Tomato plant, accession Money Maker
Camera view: horizontal (90 deg, fisheye); turntable rotation: 240 degrees
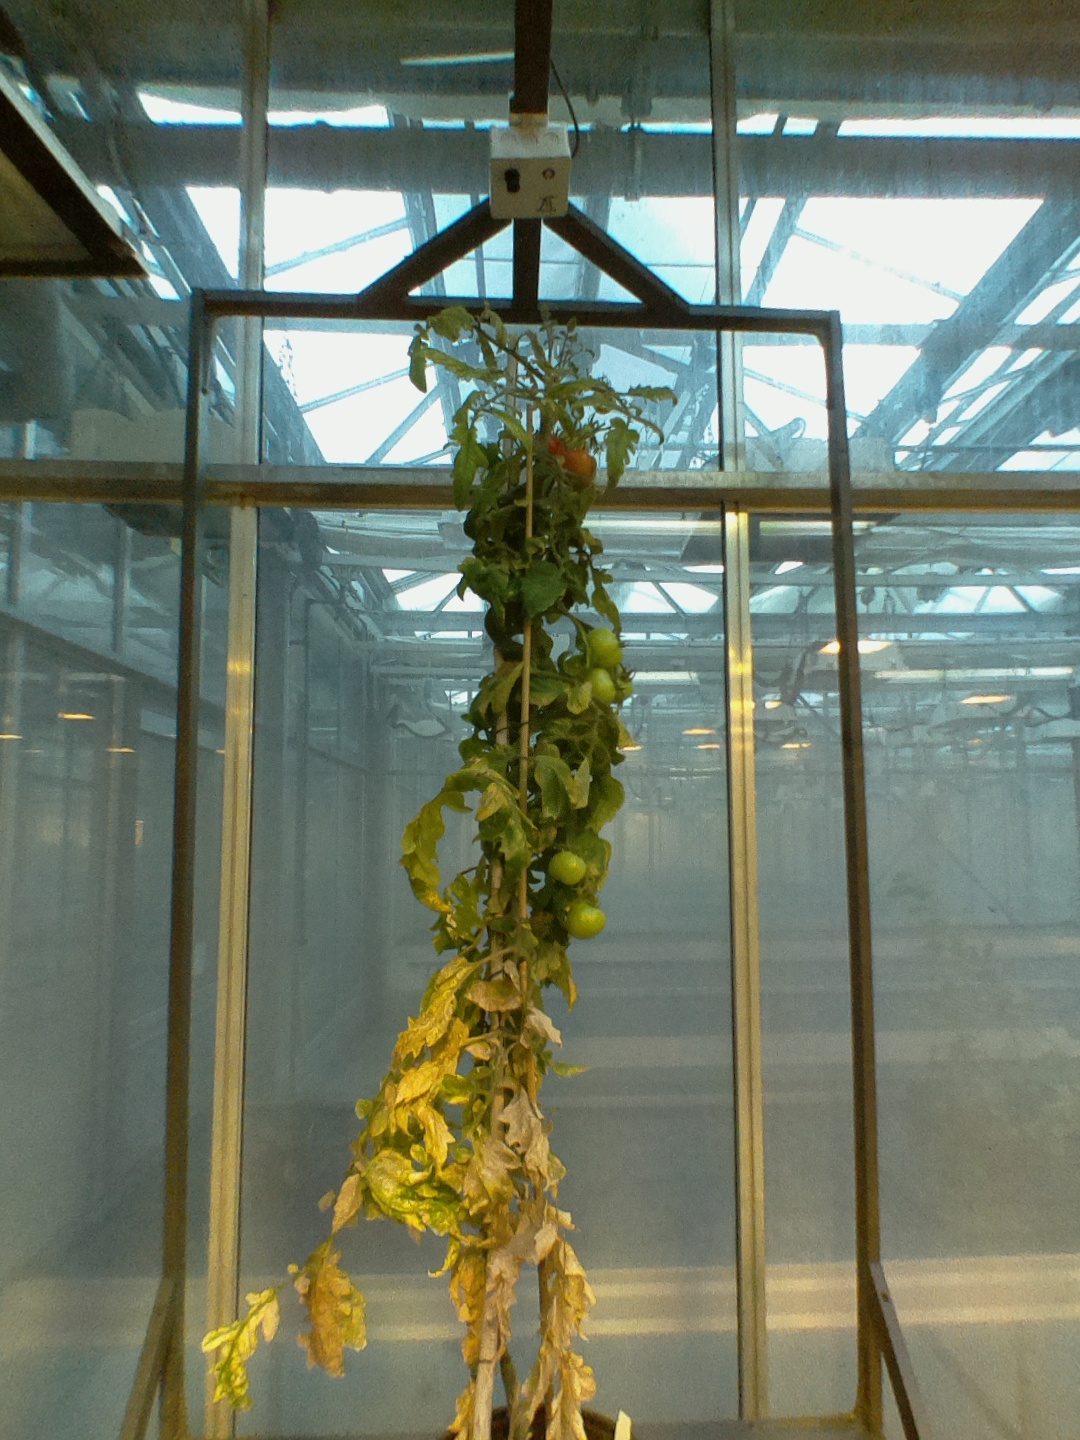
BBCH growth stage 82: 20%-30% of fruits show typical fully ripe color